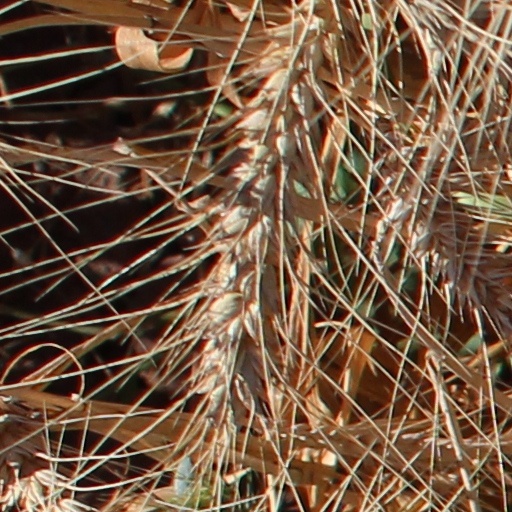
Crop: wheat